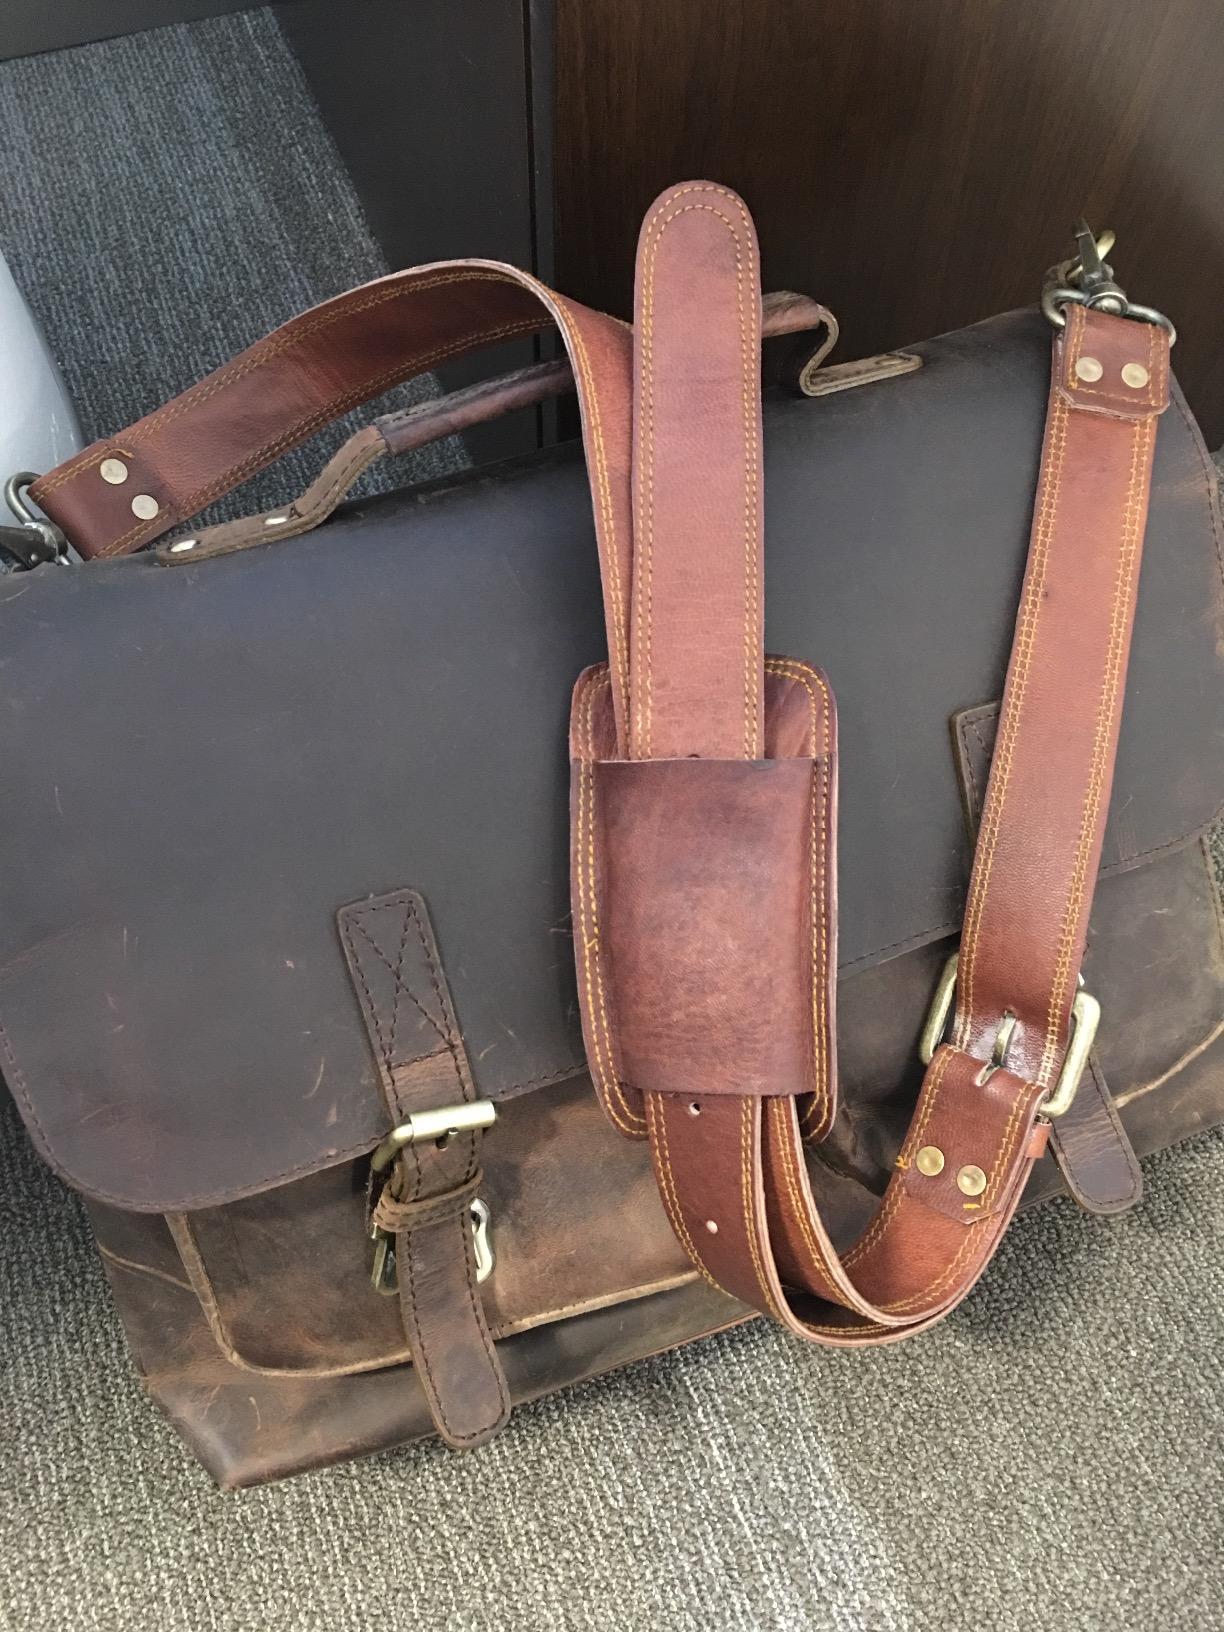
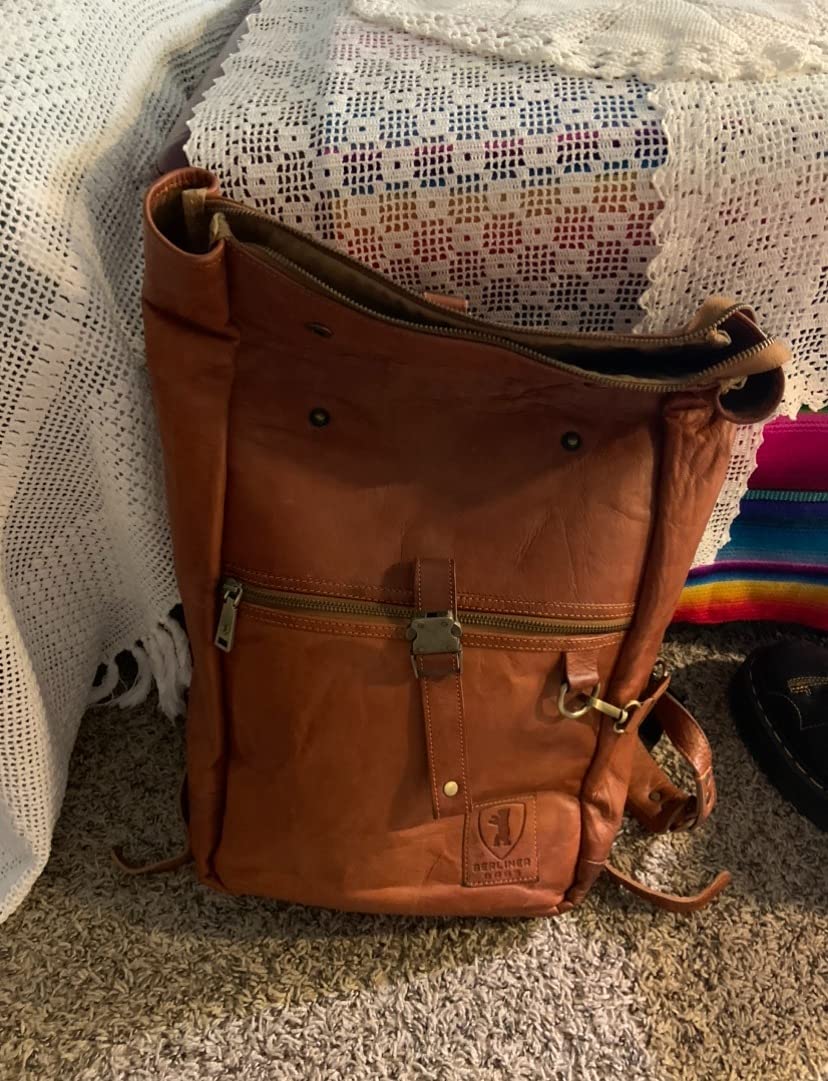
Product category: bag
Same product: no